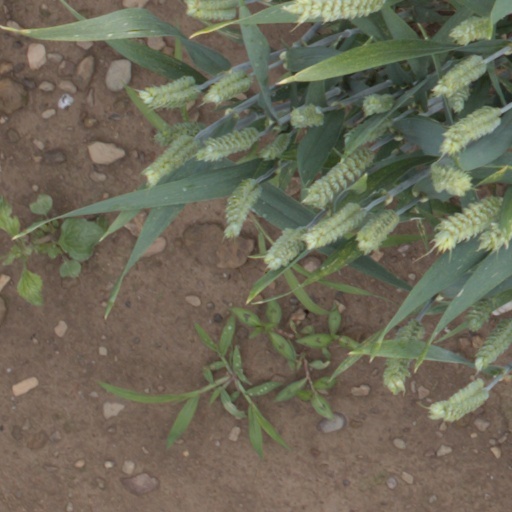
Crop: wheat